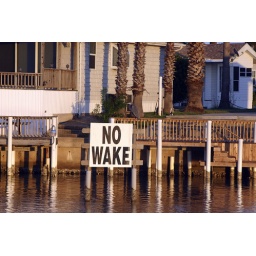
Heron perched on a No Wake sign by some houses on a canal in South Padre Island, Texas